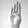
ASL letter: B